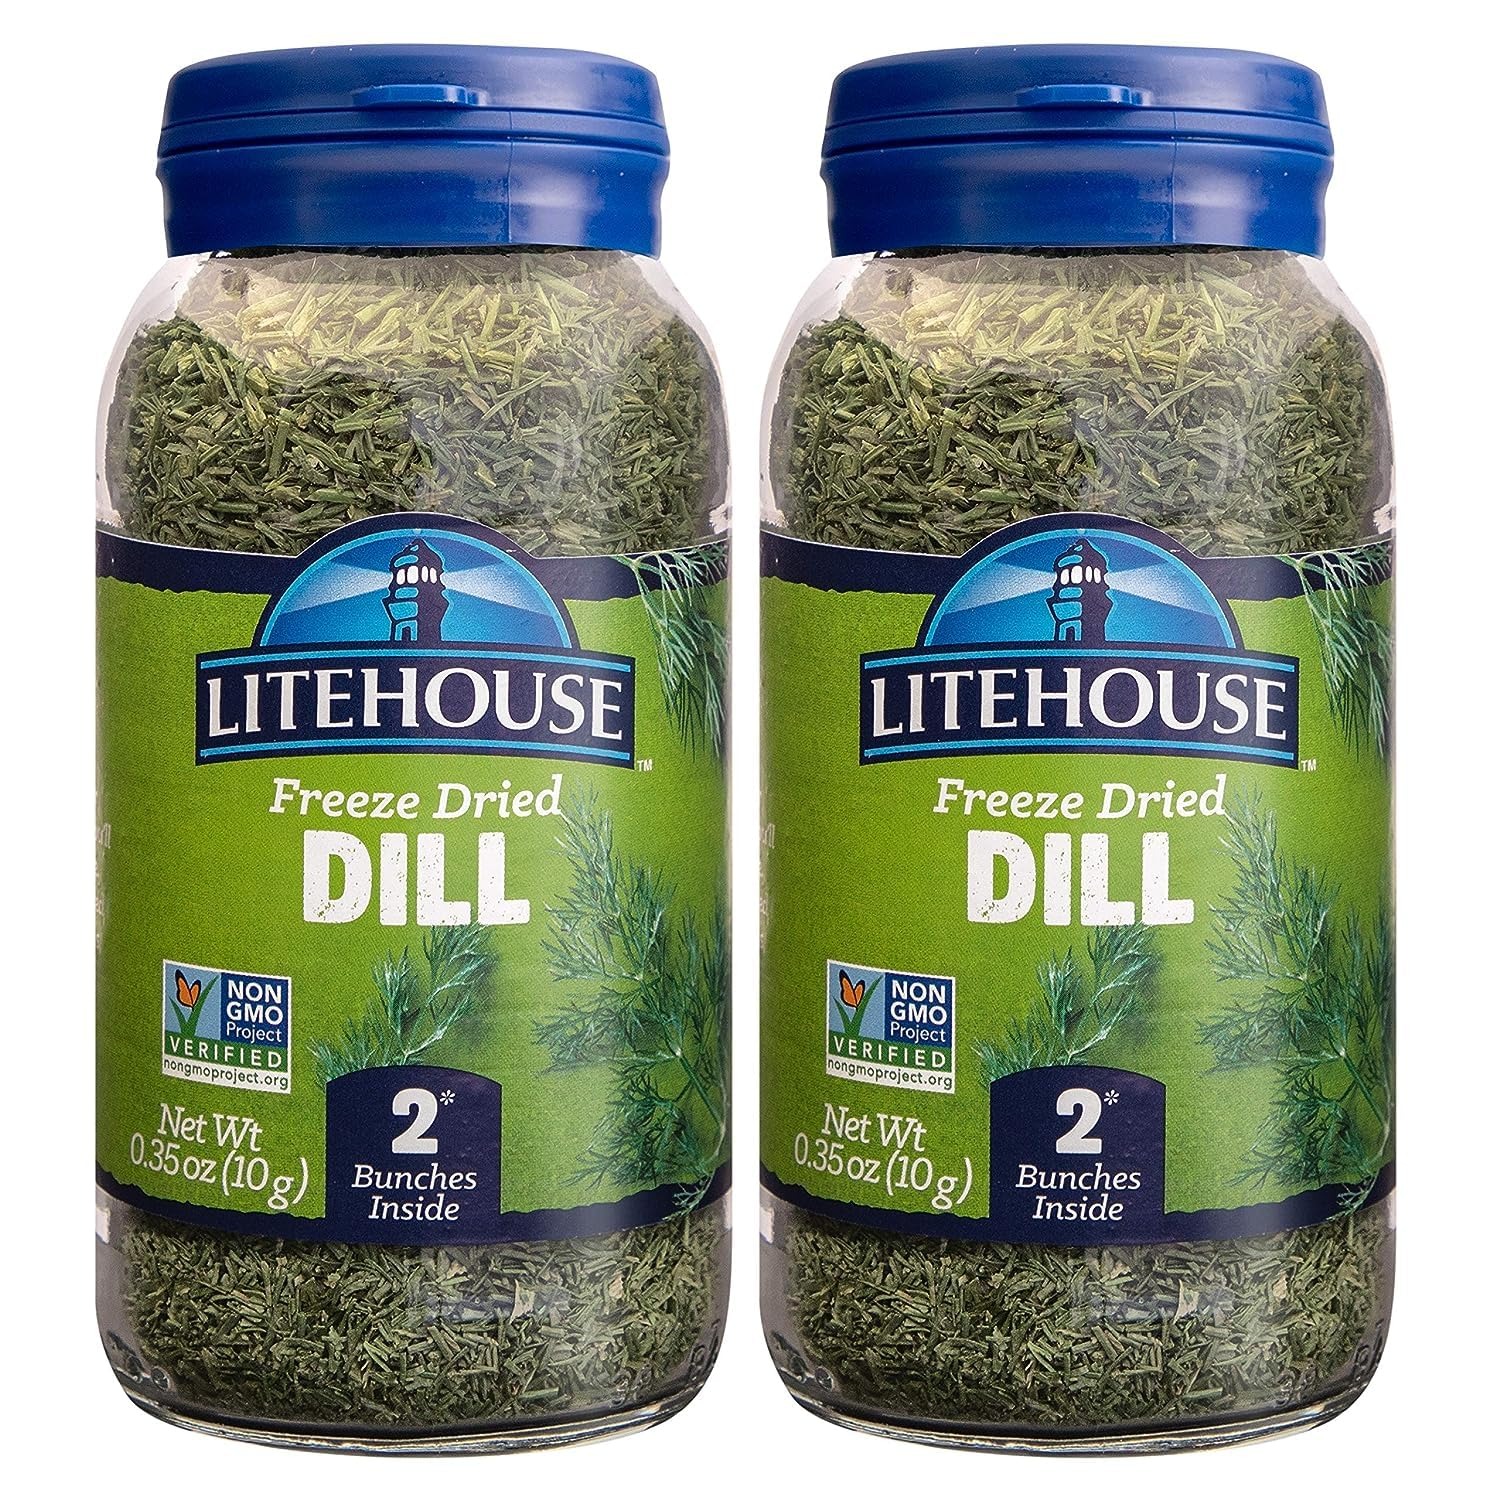
Item Name: Litehouse Freeze Dried Dill - Substitute for Fresh Dill, Jar Equal to 2 Dill Fresh Bunches, Organic, Dill Weed Seasoning, Non-GMO, Gluten-Free - 0.35 Ounce 2-Pack
Bullet Point 1: FREEZE DRIED DIFFERENCE - All of our herbs are harvested at their peak freshness and loaded into our freeze drying tunnels that help preserve the bold color, taste, & aroma
Bullet Point 2: SUBSTITUTE & ENJOY - Simply substitute 1 tablespoon of the freeze-dried herb for 1 tablespoon of fresh dill. Our Freeze Dried Dill complements fresh vegetables and fish
Bullet Point 3: HIGH QUALITY CROPS - Litehouse Herbs are harvested from the highest quality crops making our Freeze Dried Dill Non-GMO, gluten-free, vegetarian, & keto friendly
Bullet Point 4: TASTY TIP - Litehouse Freeze Dried Dill works great in place of fresh dill and can be blended with Greek yogurt to create a versatile dip
Bullet Point 5: ABOUT US - Our mission is to deliver a memorable eating experience, positively impact communities, and provide employee-owners with opportunities for success
Value: 2.0
Unit: Count

Price: 5.24